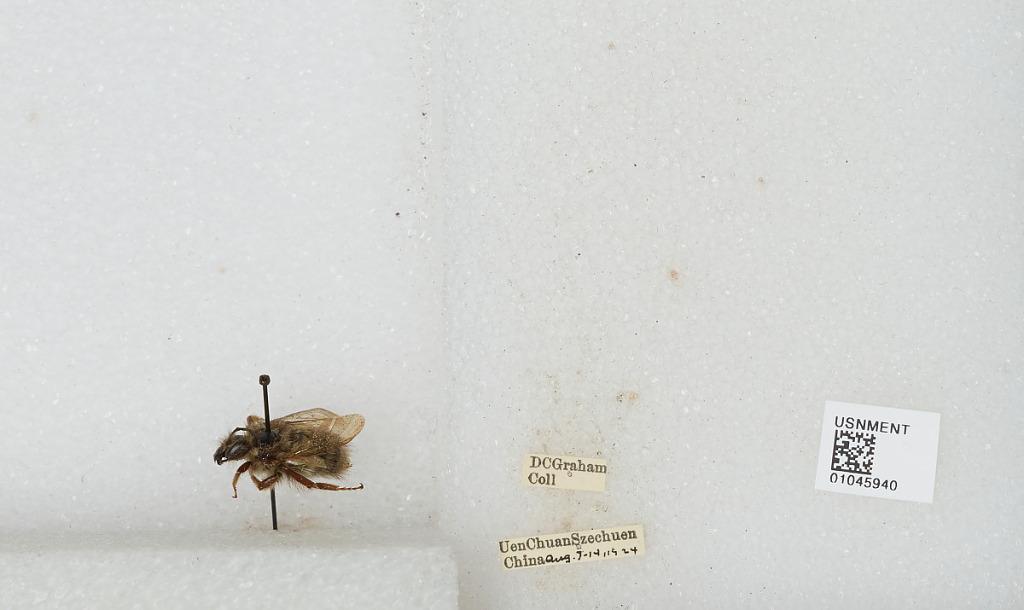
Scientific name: Bombus sp.
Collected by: D. Graham
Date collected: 1924-8-7
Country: China
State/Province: Sichuan
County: Wenchuan Xian
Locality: Wenchuan